John Carr (Australian politician, born 1871)

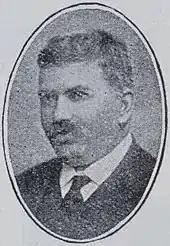
John Carr

John Carr, M.L.C., was born at Port Adelaide a son of Thomas Carr, who worked on the wharves and was one of the founders of the Working Men's Association in 1872. He was educated at the local public school.